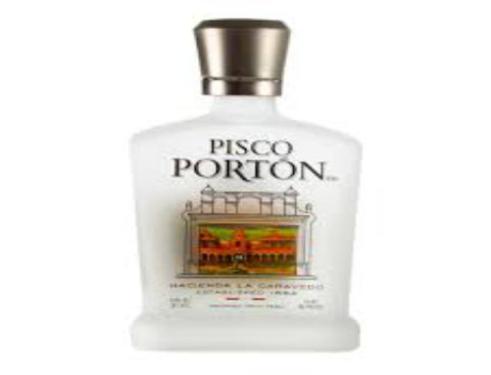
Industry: Food